Live at the Marquee (festival)

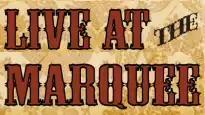
Festival logo

The 2005 festival was a two-week affair combining music and comedy and took place in a specially designed marquee designed by Kellie Clarke marquees (with a capacity of 4,000) in the Cork Showgrounds between 30 June and 17 July. Beach Boy Brian Wilson launched the Cork 2005 Marquee with his first ever appearance in the city of Cork. 2005 performances included: